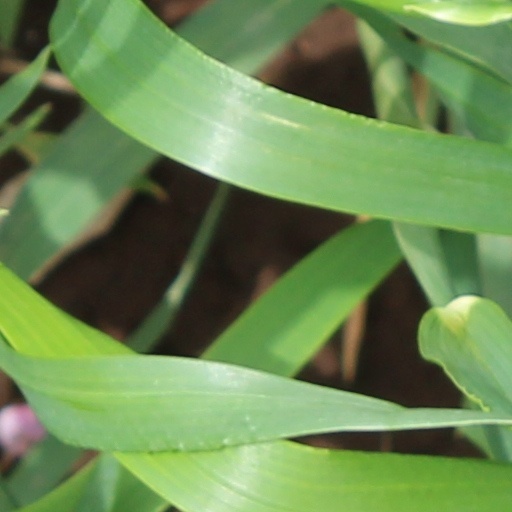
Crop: wheat